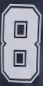
Number: 8